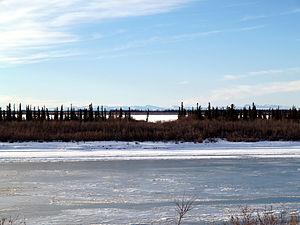
Le fleuve Mackenzie commençant à geler Español: El río Mackenzie está empezando a congelarse
Le fleuve Mackenzie des Territoires du Nord-Ouest prend sa source dans le Grand lac des Esclaves et s'écoule vers la mer de Beaufort dans l'océan Arctique.